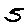
Label: 5